Bath Spa railway station

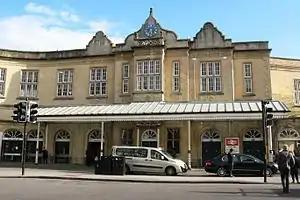
Main buildings seen from Dorchester Street

Bath Spa railway station is the principal station serving the city of Bath in Somerset, England. It is on the Great Western Main Line, down the line from the zero point at between to the east and to the west. It is the busiest station in Somerset, and the second-busiest station in South West England after .